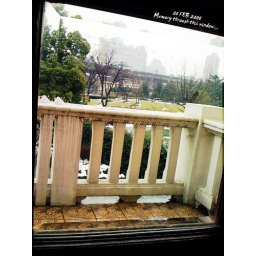
house near highway